Masculinizing hormone therapy

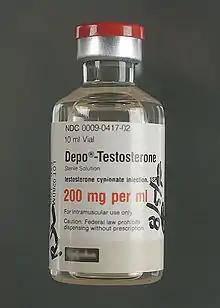
A 10 mL (2000 mg) vial of testosterone cypionate (brand name Depo-Testosterone).

Masculinizing hormone therapy is a form of transgender hormone therapy which develops male secondary sex characteristics and suppresses or minimizes female ones. It is used by trans men and transmasculine individuals as part of gender transition, to align their body with their gender identity. This can alleviate gender dysphoria, and help individuals be correctly percieved as their respective gender ("passing").